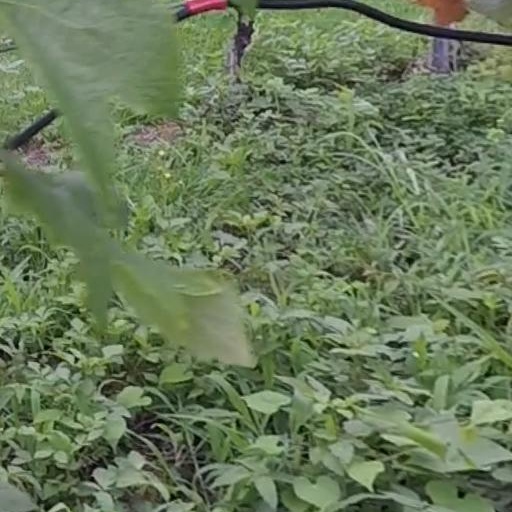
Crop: grape